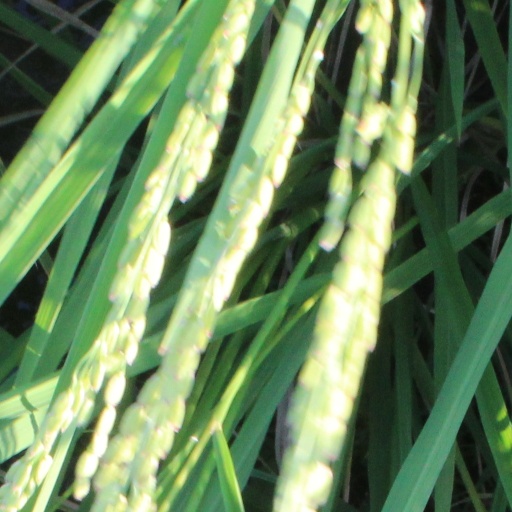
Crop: rice